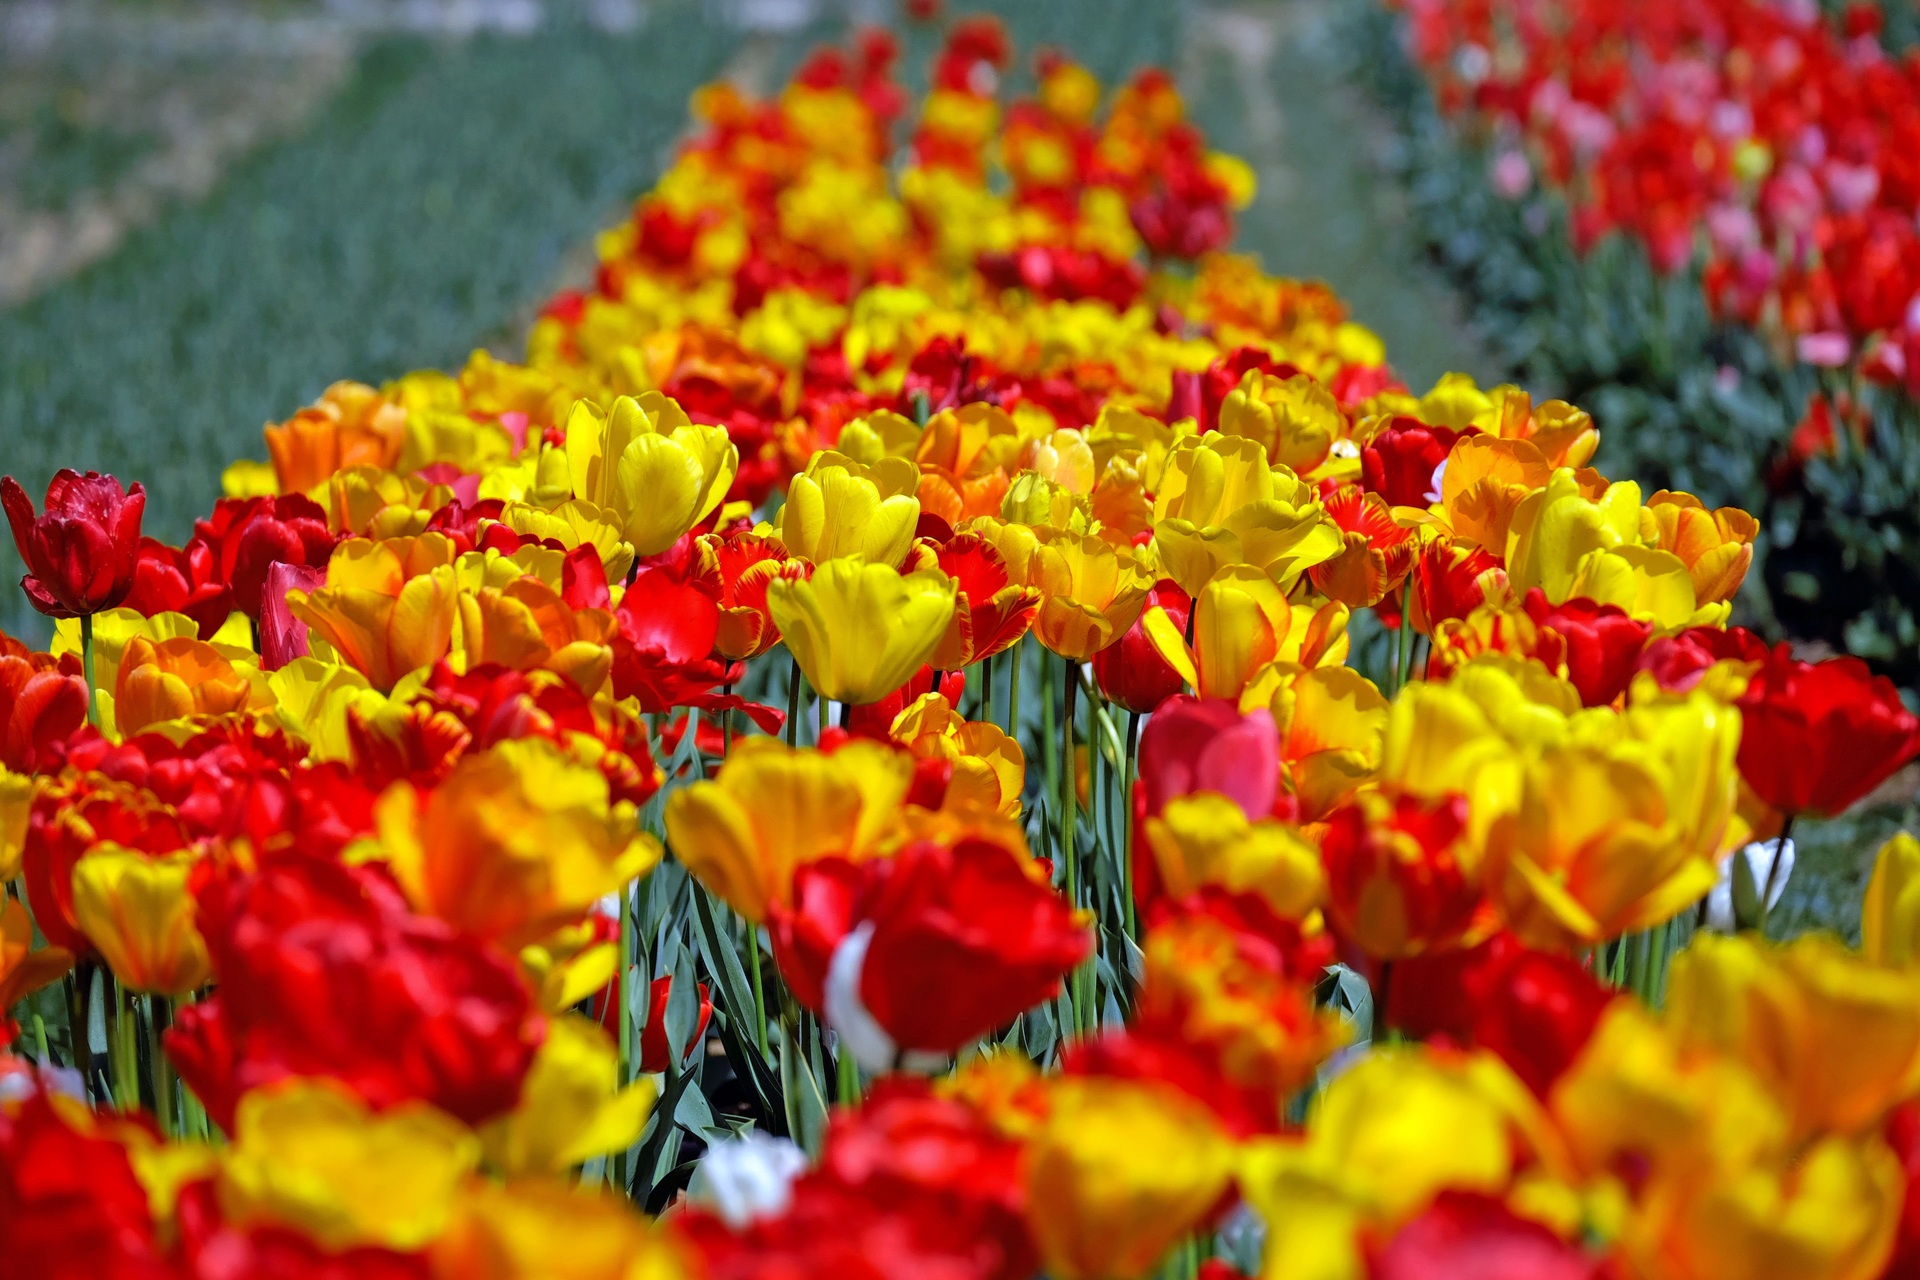
plant, flower, petal, tulip, spring, red, botany, colorful, yellow, flora, wildflower, flowers, tulips, macro photography, flowering plant, tulip field, annual plant, land plant